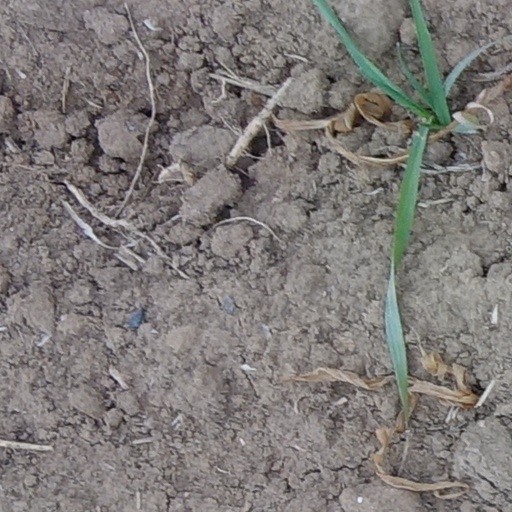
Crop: wheat